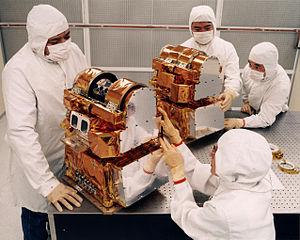
Terra est une mission spatiale de la NASA placée en orbite en 1999 dont l'objectif est d'explorer les interactions entre l'atmosphère, les terres, les régions enneigées, la glace et les océans ainsi que la balance énergétique. L'objectif est de comprendre le climat de la Terre et son évolution et de cartographier l'impact de l'activité humaine et des désastres naturels sur les communautés humaines et les écosystèmes. La mission utilise un satellite d'observation de la Terre de grande taille, embarquant cinq instruments dont deux développés par le Canada et le Japon. Le satellite a été mis en orbite fin 1999 sur une orbite héliosynchrone et est toujours opérationnel en 2018. Terra fait partie du programme Earth Observing System
Aqua ou EOS PM-1 est une mission spatiale de la NASA lancée en 2002 pour étudier le cycle de l'eau c'est-à-dire des précipitations et des processus d'évaporation. La mission utilise un satellite d'observation de la Terre de grande taille, 3 tonnes, embarquant six instruments dont deux développés par le Brésil et le Japon. Ses instruments réalisent de manière continue plusieurs douzaines de types de mesure portant sur les eaux de surface des océans, l'évaporation des océans, la vapeur d'eau présente dans l'atmosphère terrestre, les nuages, les précipitations, la glace de mer, les glaciers et la neige. Aqua mesure également le flux radiatif, les aérosols, la couverture végétale du sol, le phytoplancton, la matière organique dissoute dans les océans ainsi que la température de l'air, du sol et de l'eau. Aqua contribue à améliorer les prévisions météorologiques en mesurant les profils de température et d'humidité de l'atmosphère.